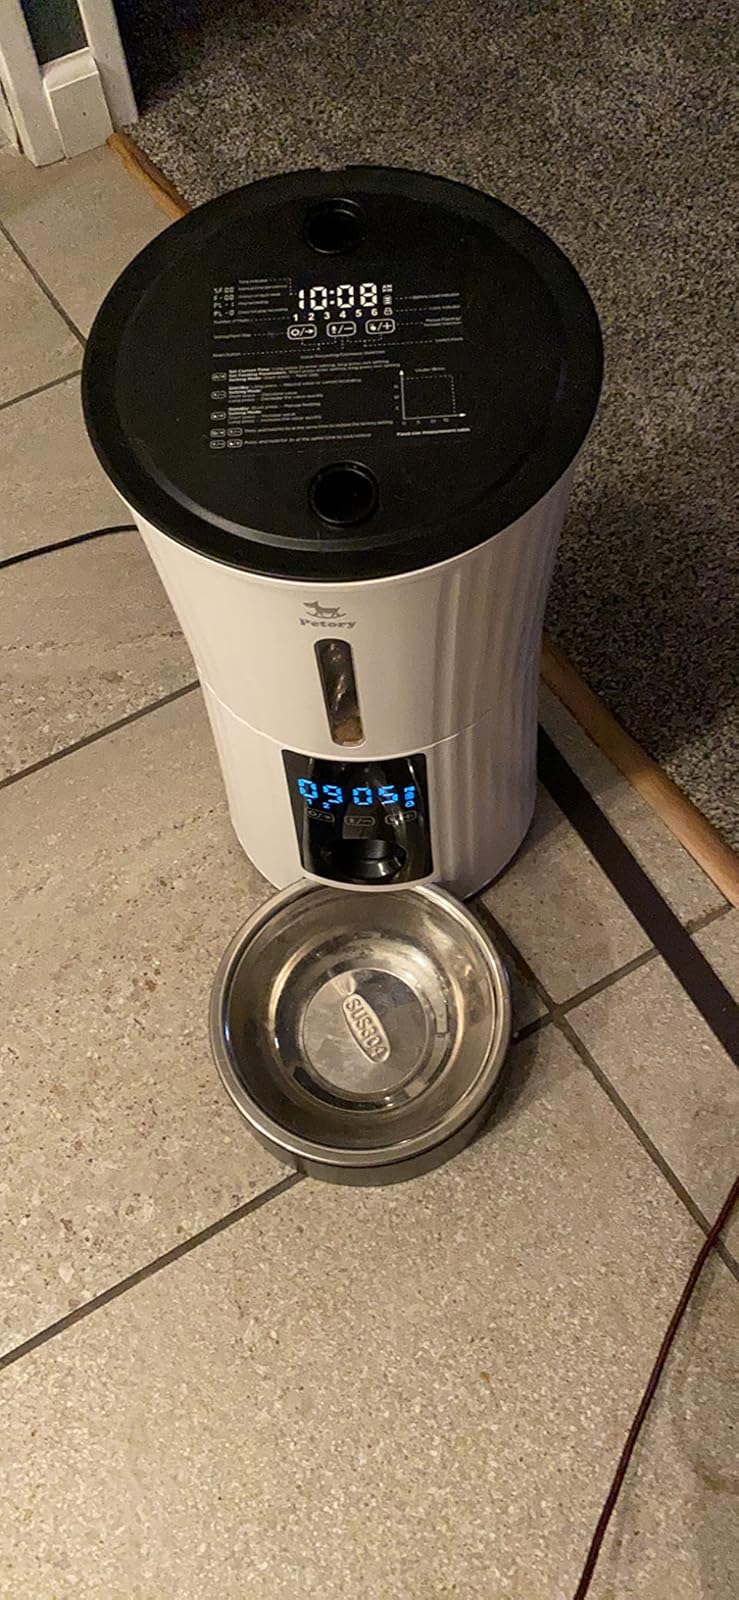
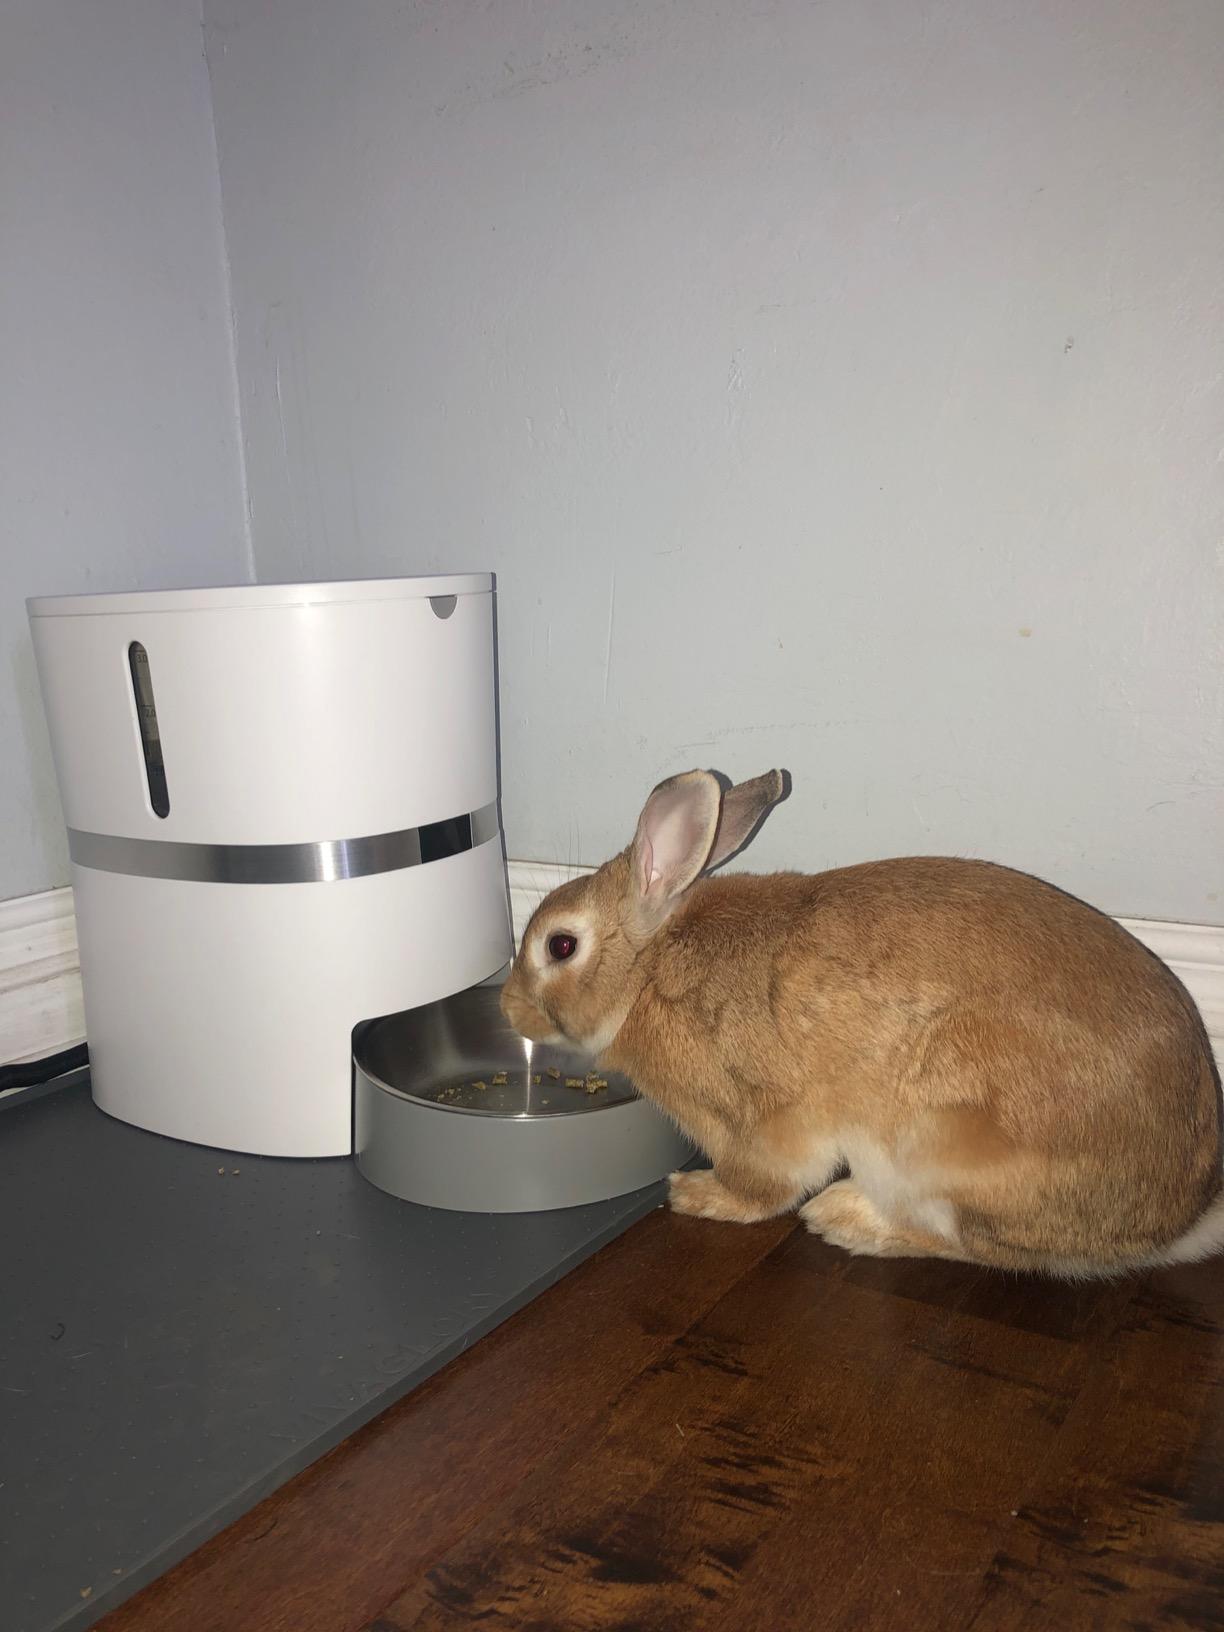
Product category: items_feeder
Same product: no